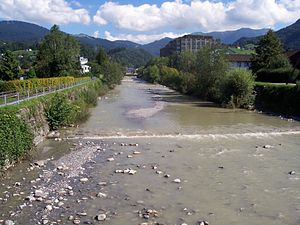
Dornbirner Ach
Dornbirner Ach i byen Dornbirn
Dornbirner Ach er en flod i den Østrigske delstat Vorarlberg med en længde på 30 km. Den har sit udspring nær alpelandsbyen Ebnit og munder ud i Bodensøen parallelt og ganske nær Rhinens udmunding, og er således del af Rheindelta.